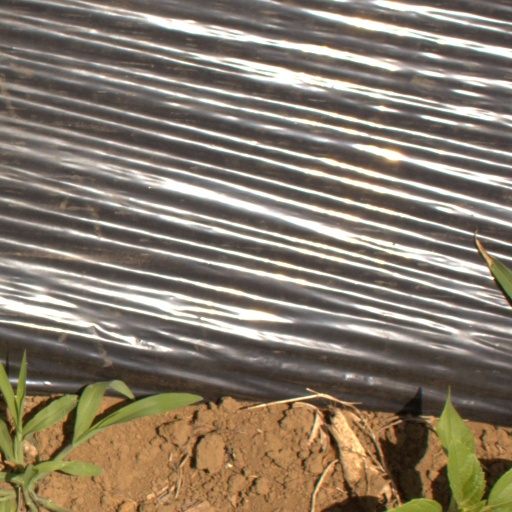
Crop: Jerusalem artichoke